Revenge of the Soga Brothers

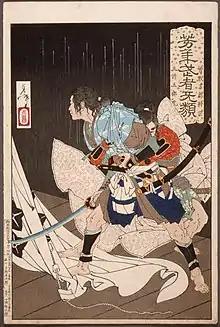
Gosho no Gorōmaru capturing Soga Tokimune. From the ukiyo-e series "Warriors Trembling with Courage" by Tsukioka Yoshitoshi.

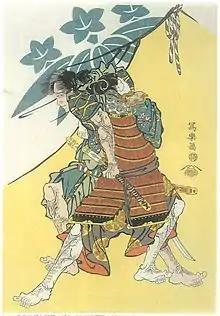
Gosho no Gorōmaru capturing Soga Tokimune by Sharaku

Now alone, it is said that Tokimune stood like an "oni" and no one dared to charge him. However, Hori Tōji charged Tokimune with a concealed sword, but a silver sheath gave him off. Tokimune attacked him right away and chased him into the shogun Yoritomo's living quarters. Gorōmaru, a young man famed for his "superhuman strength" and a Yoritomo's favorite, was disguised as a woman to ambush Tokimune. Tokimune did not notice him and was apprehended by Gorōmaru at the entrance, who locked his elbows and tried to bring him down with his own weight. However, Tokimune struggled and dragged him two or three "ken", and Gorōmaru shouted that he had apprehended the enemy. Tokimune then tried to reach for his sword but could not find it. Finally, Kako Tarō and Miumaya no Koheiji arrived at the scene and the three grabbed Tokimune by the feet, arms, and bun, dragging him outside.